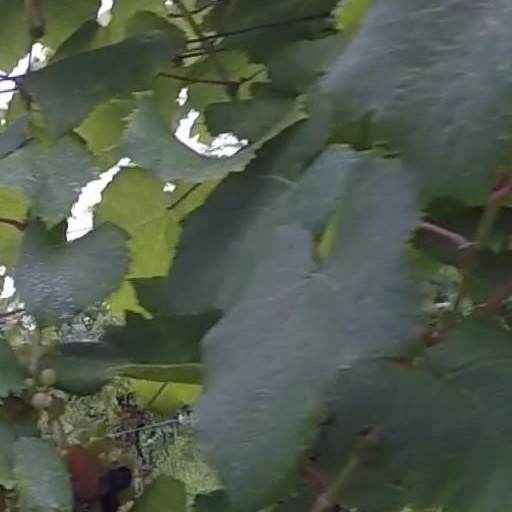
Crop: grape